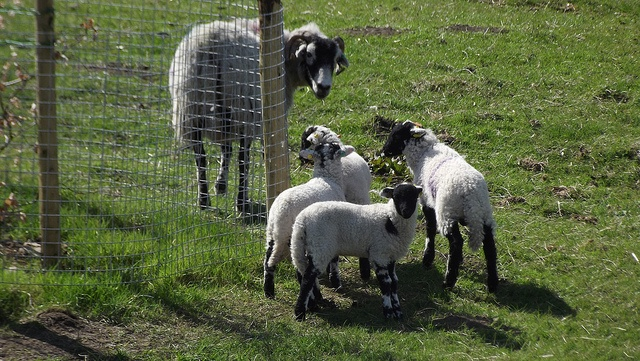
An adult goat standing beside its baby goats in a grassy area.
Several goats standing in a fenced off area.
a number of animals in a field near a fence
Group of small sheep following a larger white sheep.
Sheep stand in a grassy field near a wire fence.